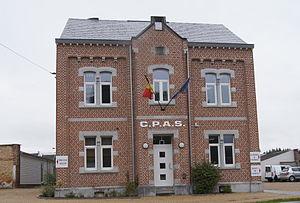
Dalhem (Warsage), Belgique: Centre public d'action sociale